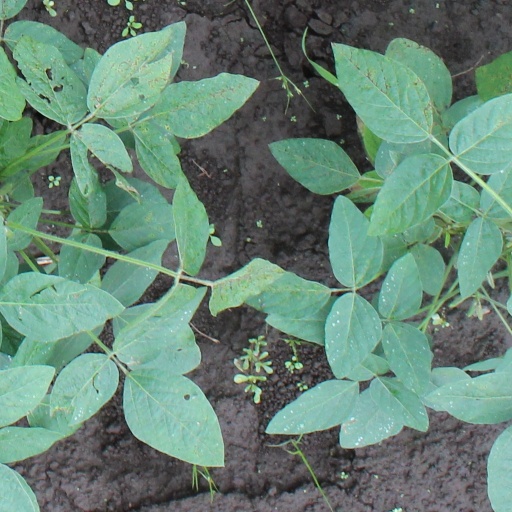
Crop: soybean